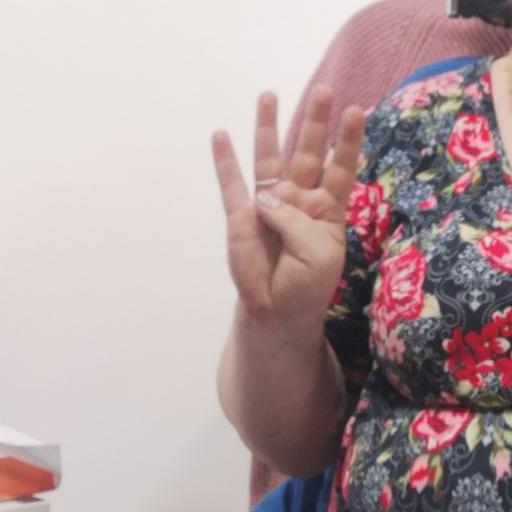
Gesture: four